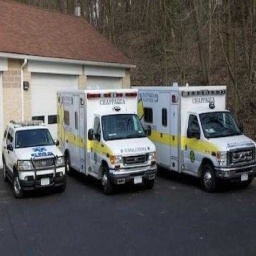
Label: ambulance